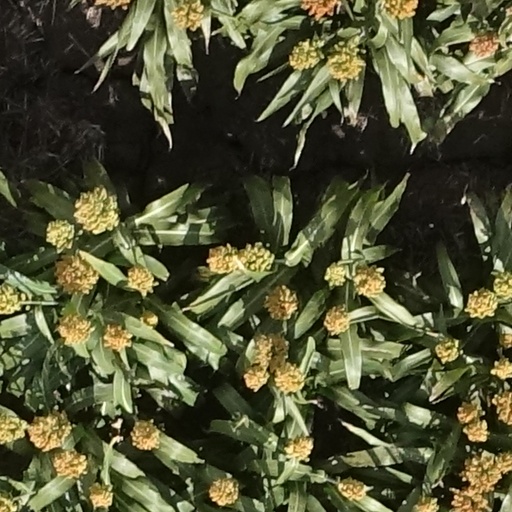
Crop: sorghum